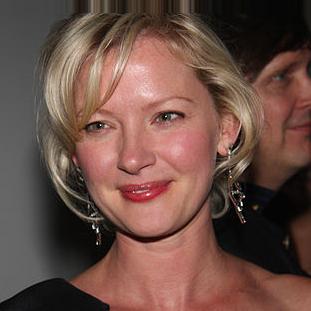
Age: 36